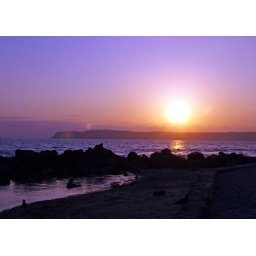
Hotel Del Coronado sunset. The hues in the California sky are definitely different than the east coast sky.